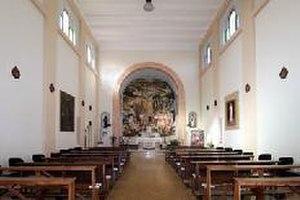
Eglise du Christ Travailleur
Fermignano est une commune italienne d'environ 8 400 habitants, située dans la province de Pesaro et Urbino, dans la région des Marches, en Italie centrale.